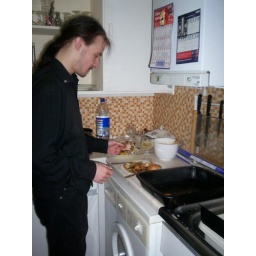
at the table -poor #1 son opted to eat all alone in the kitchen!